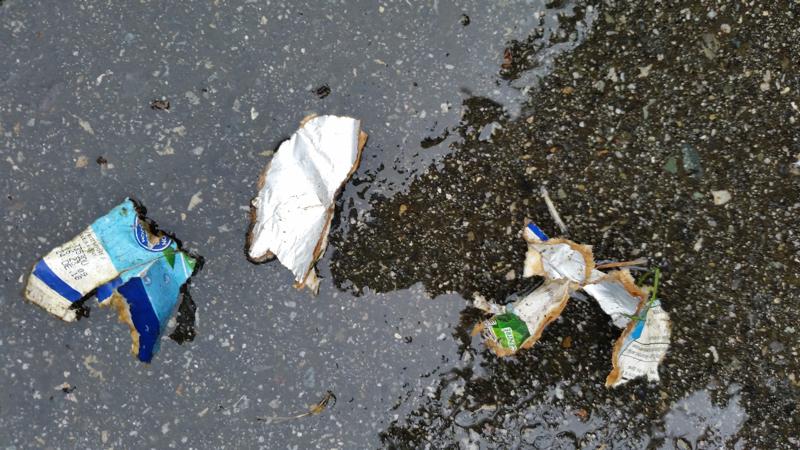
Waste category: trash